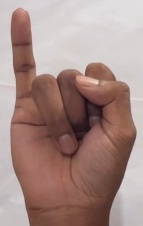
ASL sign: I